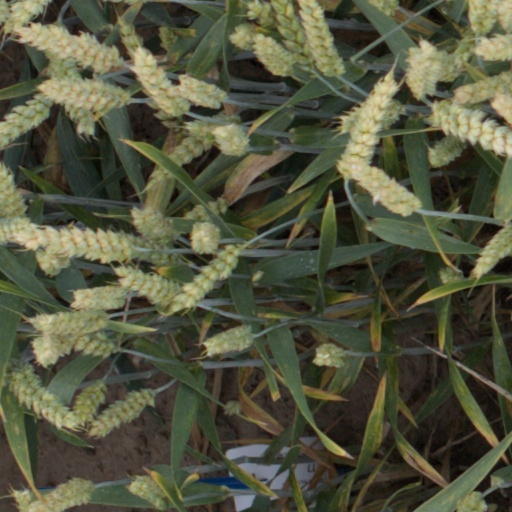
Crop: wheat